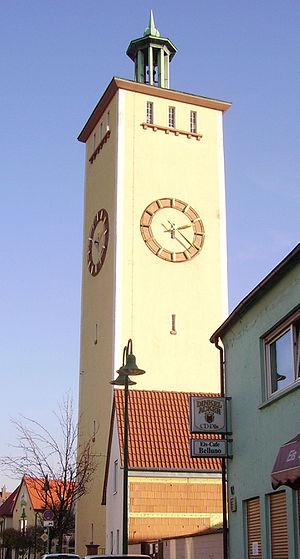
Altrip est une commune allemande de l'arrondissement de Rhin-Palatinat, située dans le Land de Rhénanie-Palatinat. Elle compte environ 7 865 habitants.